Theodor Kerckring

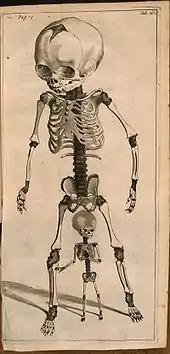
"Spicilegium"

Kerckring is remembered for his "Spicilegium anatomicum", which is an anatomical atlas of clinical observations, medical curiosities, autopsy discoveries along with general anatomical information. He is credited with describing "Kerckring's ossicles", which is an occasional ossification centre in the occipital bone that appears around the 16th week of gestation. He also provided a comprehensive description of the folds of the mucous membrane of the small intestine. These anatomical folds go by several different names, including the "valves of Kerckring", "Kerckring's folds", "plicae circulares" and "valvulae conniventes". Kerckring used a microscope made by Spinoza.